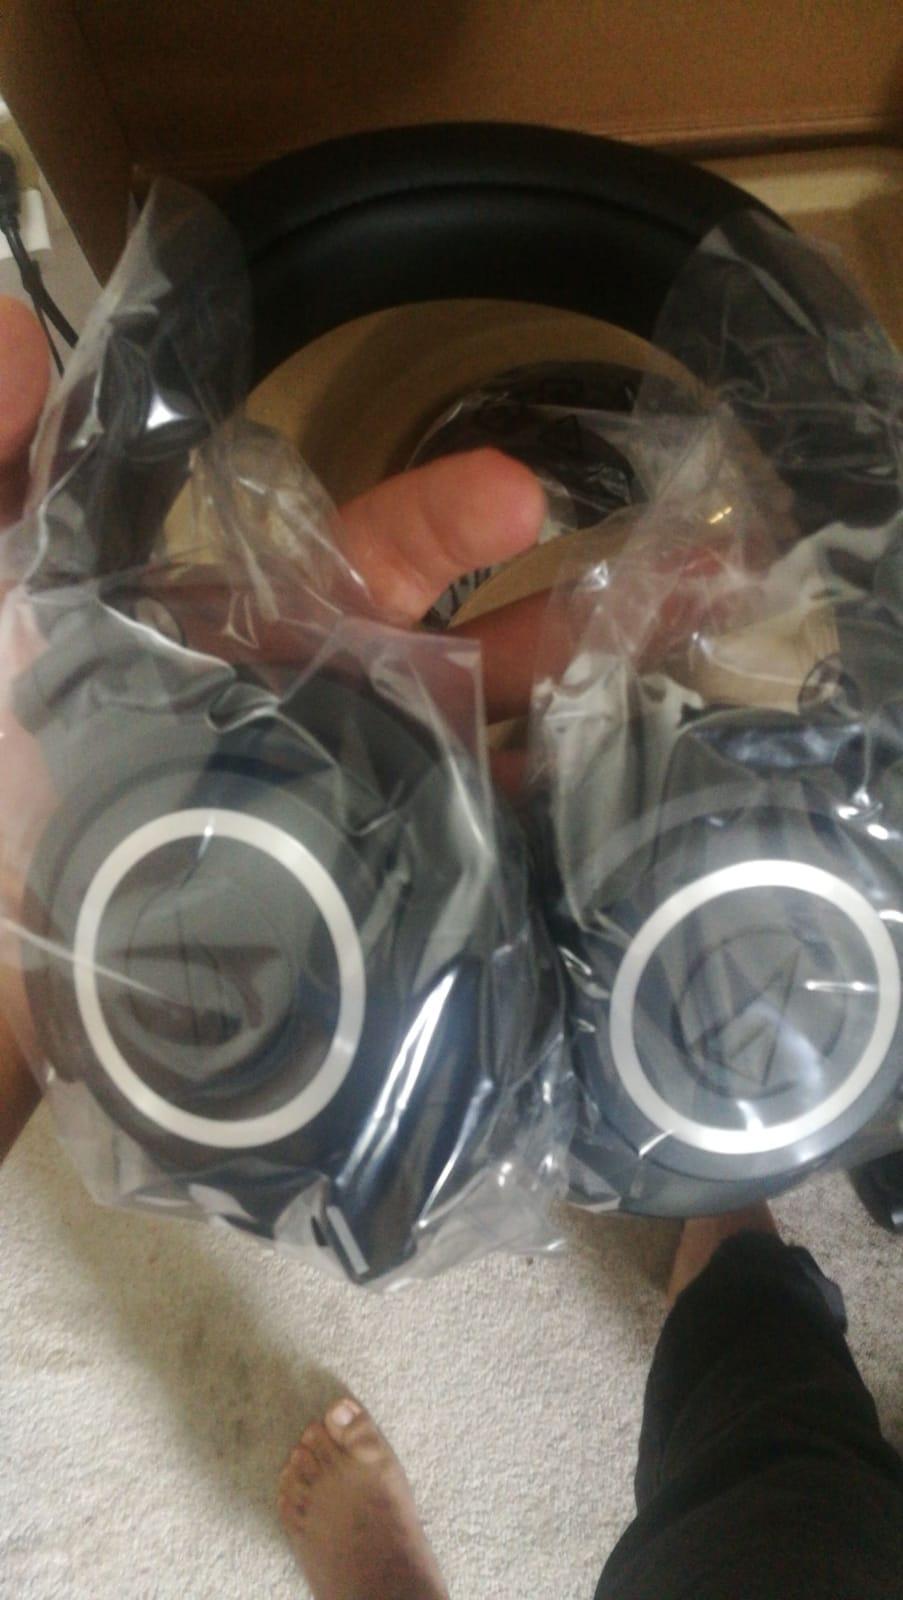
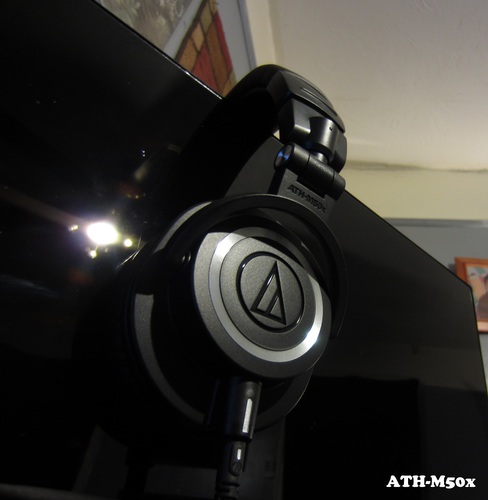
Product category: headphones
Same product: yes